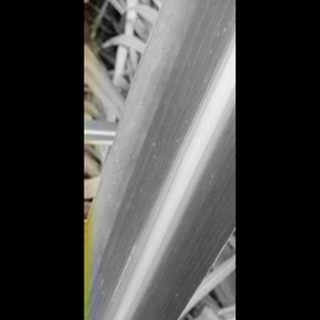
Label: sugarcane_yellow_leaf_disease